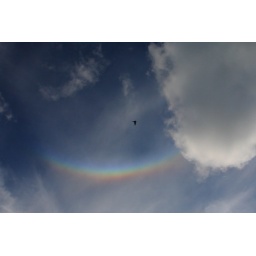
De circumzenitale boog is een halo ontstaan door breking van zonlicht in ijskristallen. (Foto: Wieger de Wit)